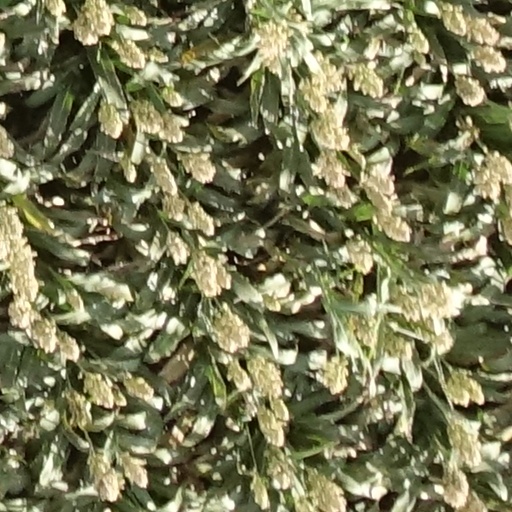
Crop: sorghum